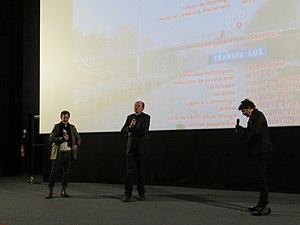
Le compositeur Quentin Sirjacq, le réalisateur Jean-Pierre Améris et le journaliste Christophe Carrière à l'avant-première du film ""Je Vais Mieux"" de Jean-Pierre Améris à Beauvais (Oise), le 24 novembre 2017."
Je vais mieux est un film français réalisé par Jean-Pierre Améris, sorti en 2017. Il a été présenté en première mondiale le 16 septembre 2017 au Festival du film français d'Helvétie.